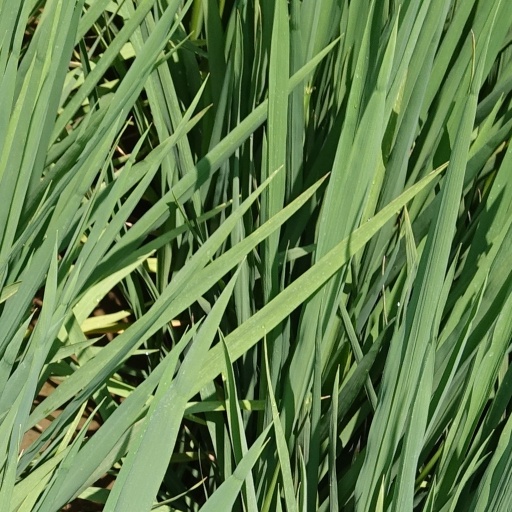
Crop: rice